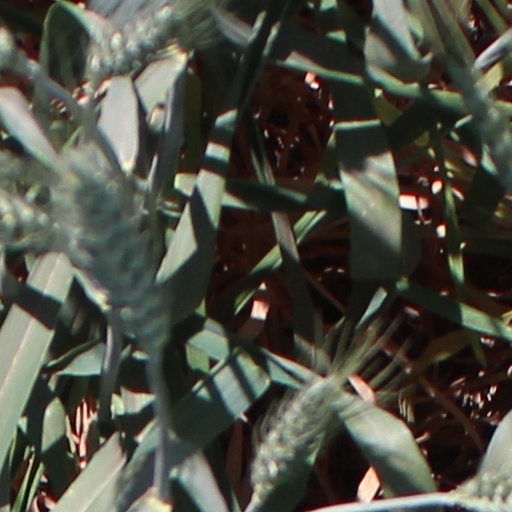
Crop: wheat